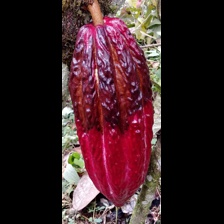
Label: phytophthora